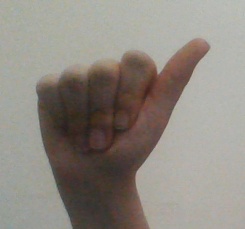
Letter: dhad